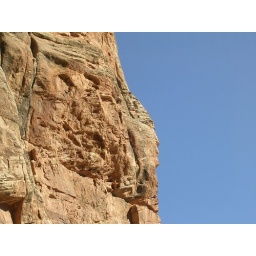
Mike heard a wrangler telling riders this profile on the rock was a Havasupai watching over the canyon